Abenaki language

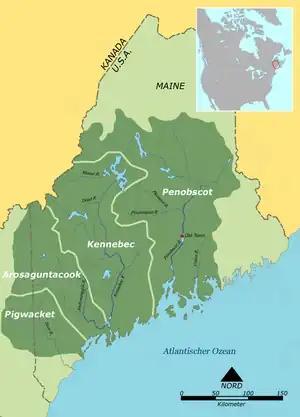
Eastern Abenaki territory

Around 1669, the Abenaki started to emigrate to Quebec due to conflicts with English colonists and epidemics of new infectious diseases. The governor of New France allocated two seigneuries (large self-administered areas similar to feudal fiefs). The first was on the Saint Francis River and is now known as the "Odanak" Indian Reservation; the second was founded near Bécancour and is called the "Wolinak" Indian Reservation.